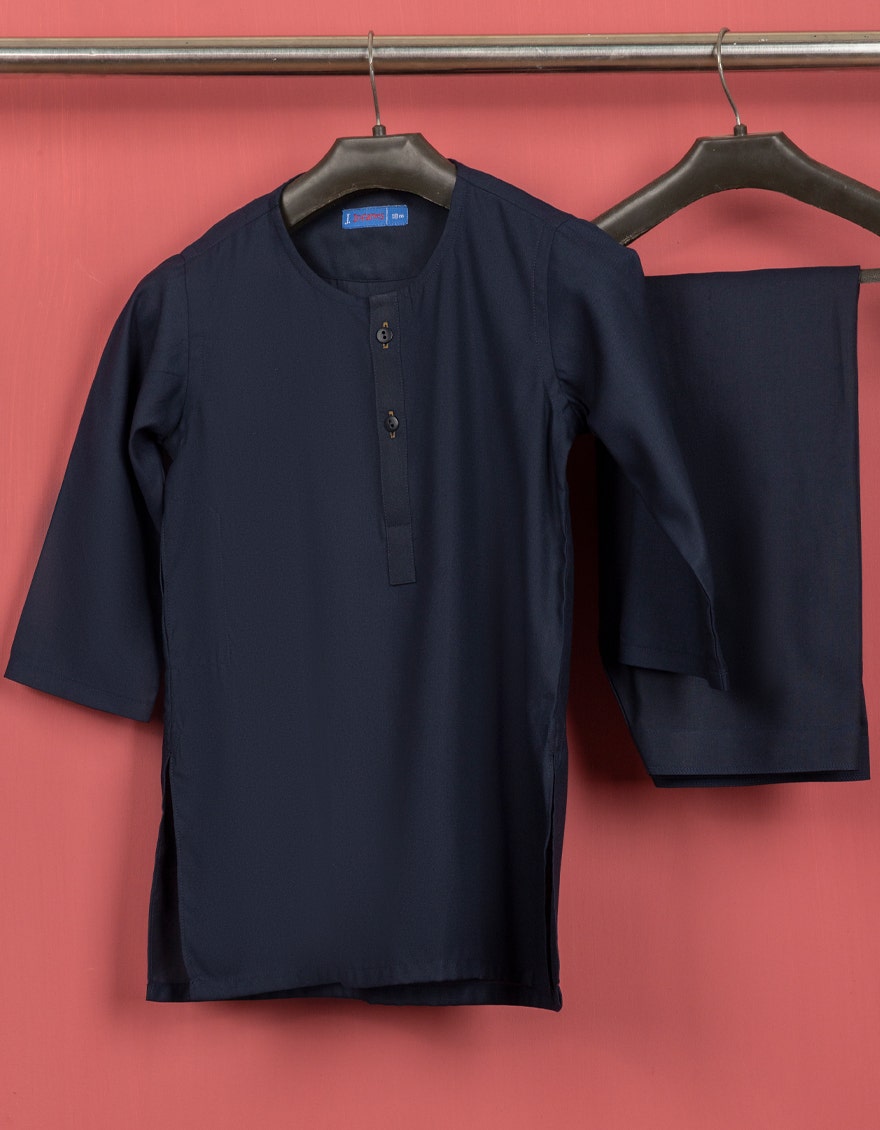
navy blue kurta set